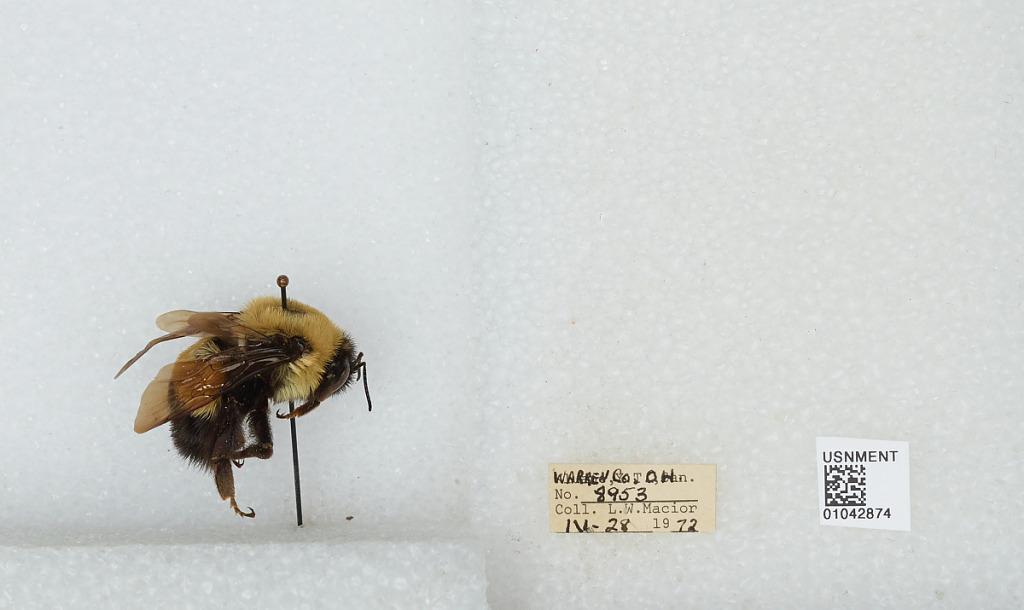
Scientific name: Bombus (Bombus) affinis Cresson
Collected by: L. Macior
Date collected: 1972-4-28
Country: United States
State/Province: Ohio
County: Warren
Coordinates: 39.4242, -84.1856